Sámi people

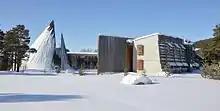
Sámi Parliament of Norway

The Swedish government has allowed the world's largest onshore wind farm to be built in Piteå, in the Arctic region where the Eastern Kikkejaure village has its winter reindeer pastures. The wind farm will consist of more than 1,000 wind turbines and an extensive road infrastructure, which means that the feasibility of using the area for winter grazing in practice is impossible. Sweden has received strong international criticism, including by the UN Racial Discrimination Committee and the Human Rights Committee, that Sweden violates Sámi "landrättigheter" (land rights), including by not regulating industry. In Norway some Sámi politicians (for example—Aili Keskitalo) suggest giving the Sámi Parliament a special veto right on planned mining projects.